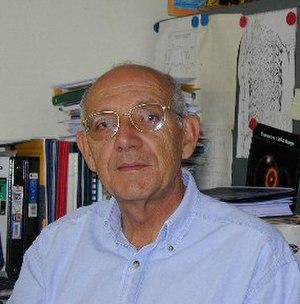
Patrice Bouchet
Patrice Jean Emmanuel Bouchet de Puyraimond est un astrophysicien français.